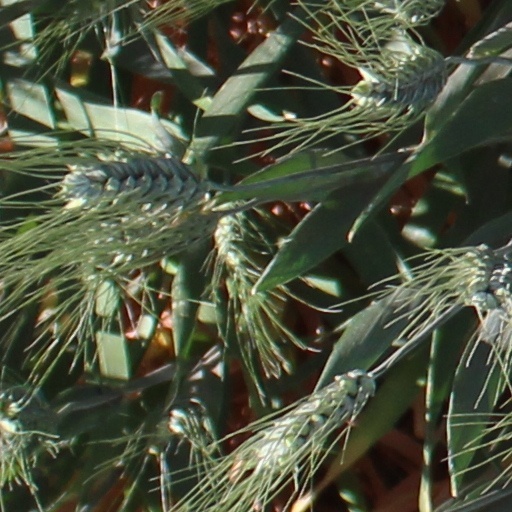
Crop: wheat